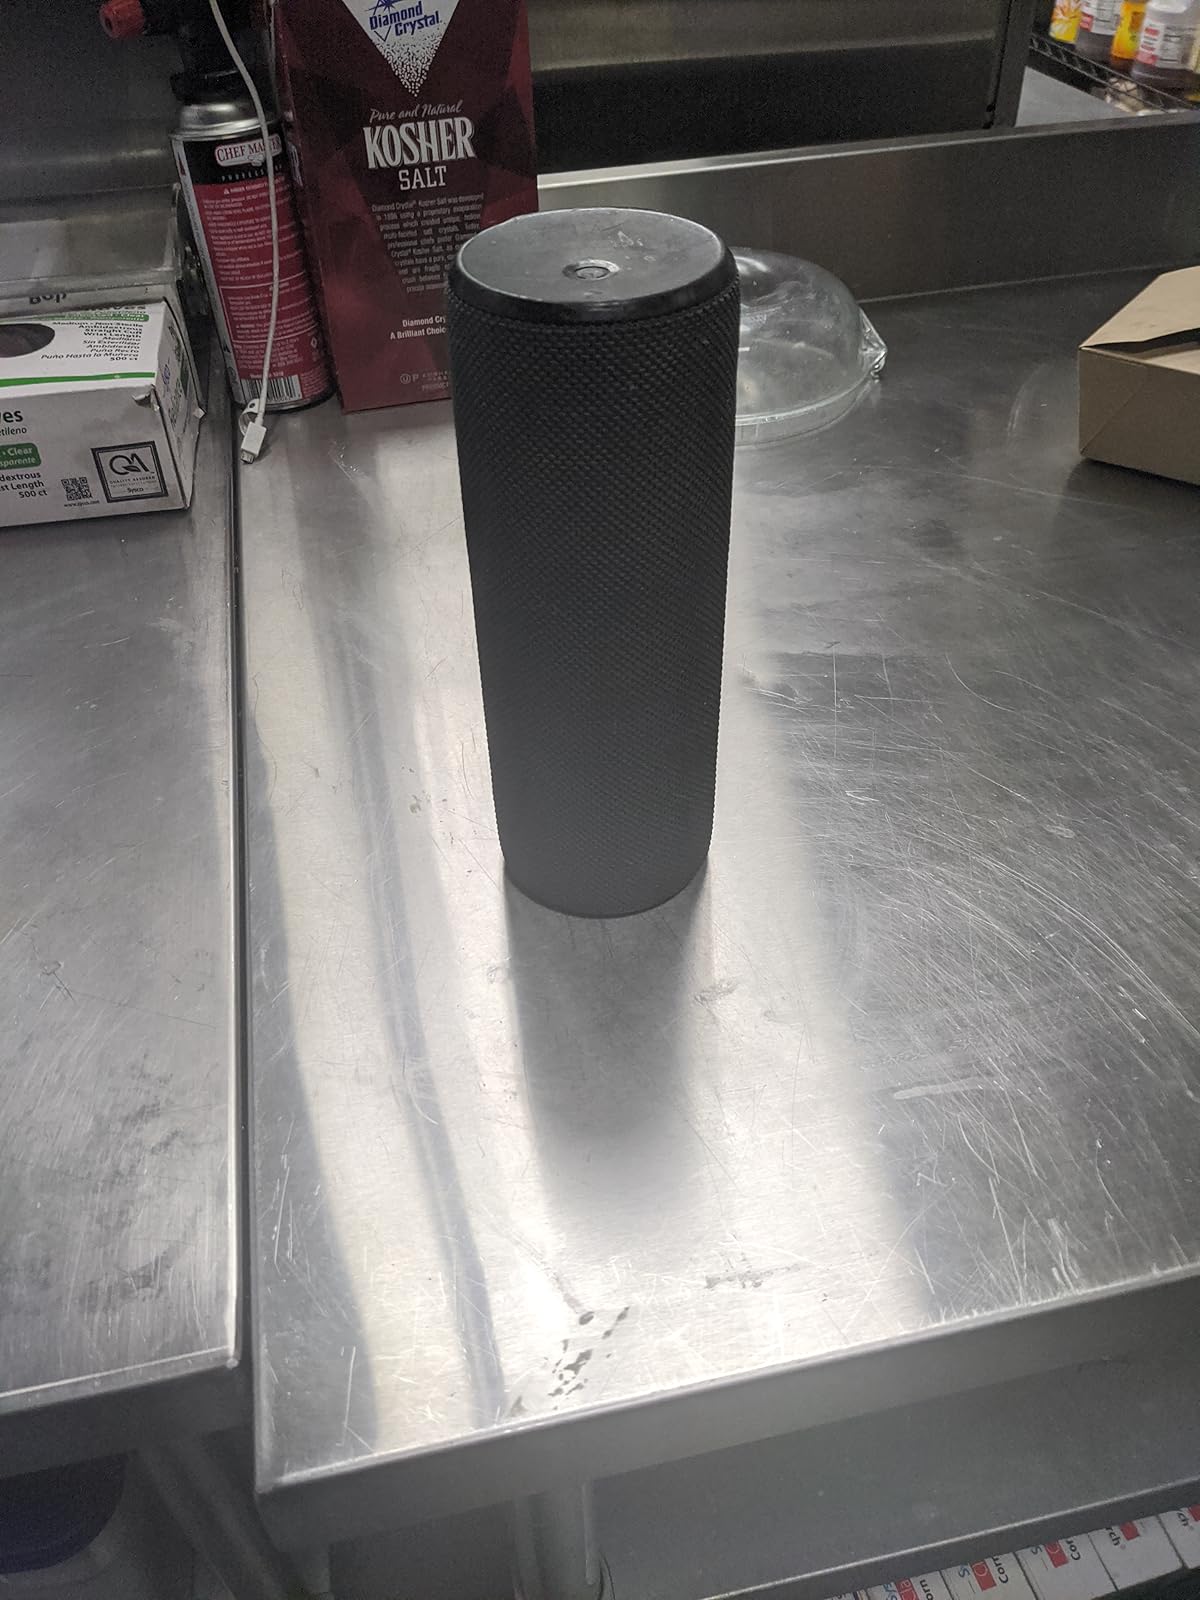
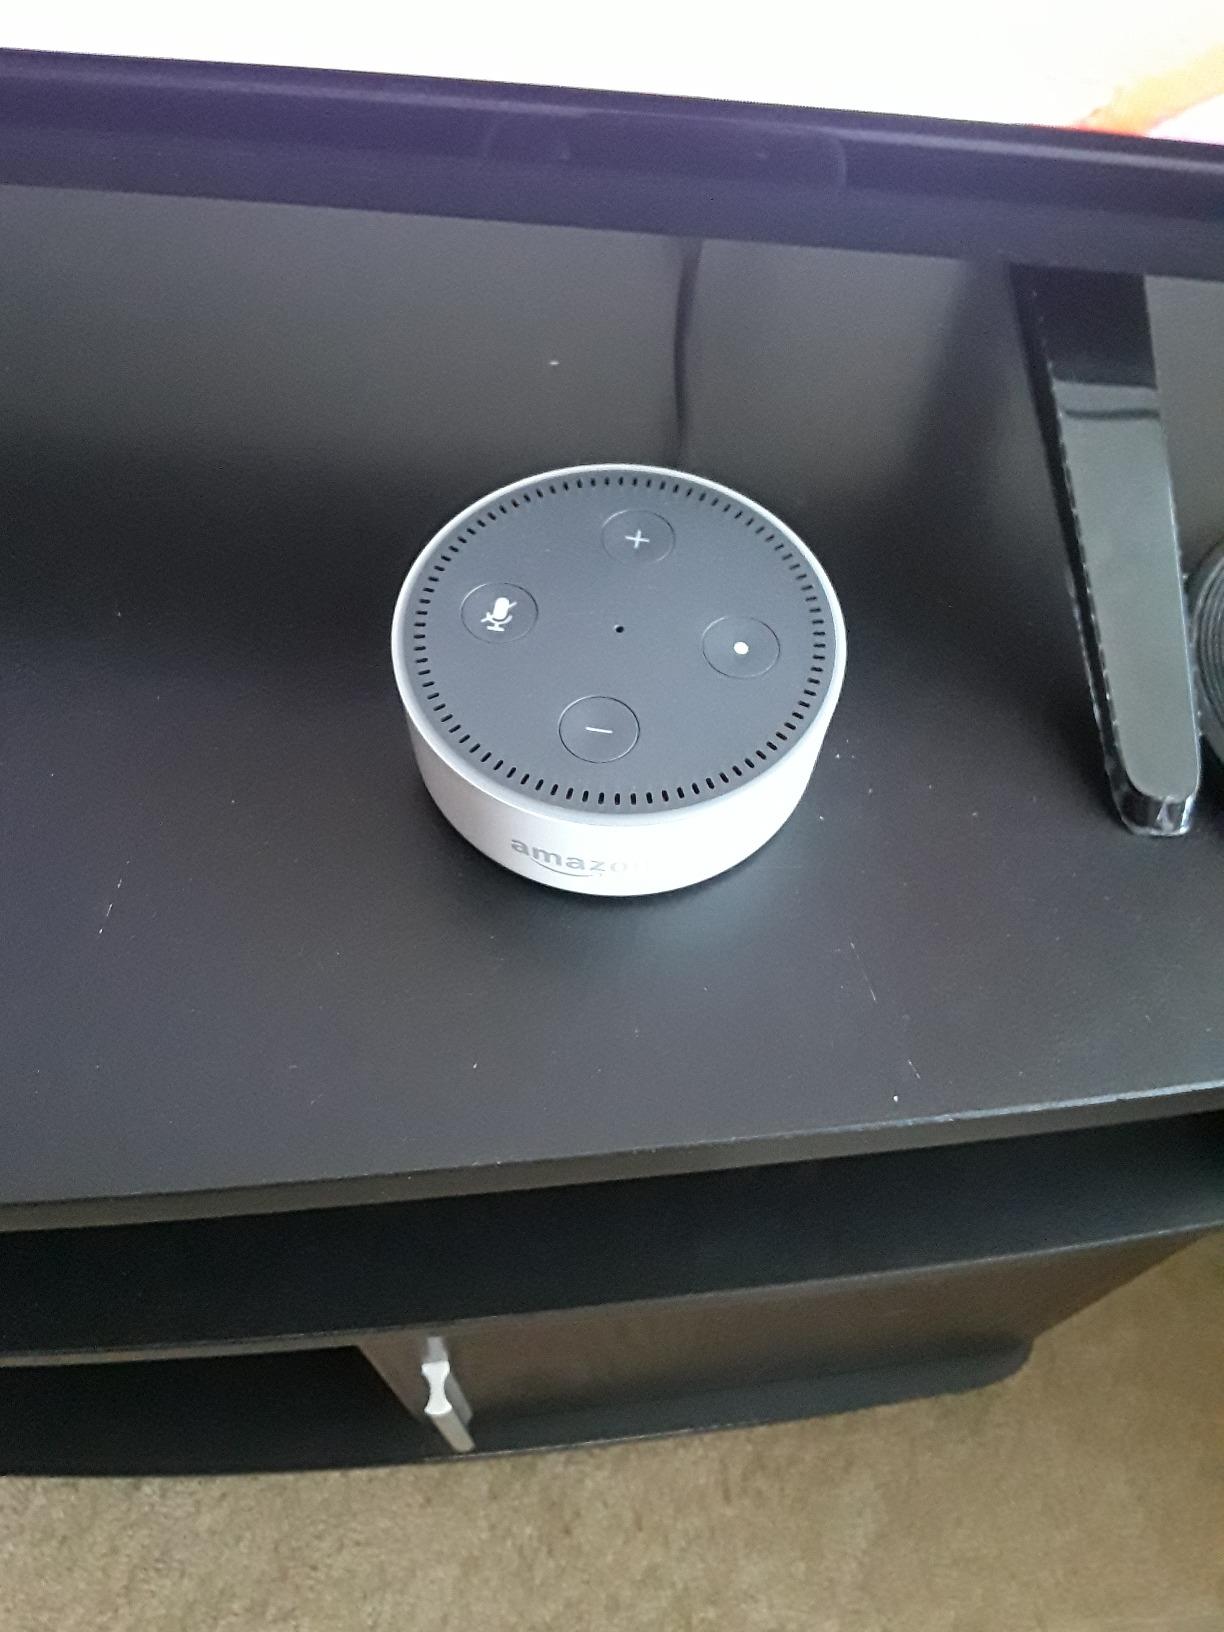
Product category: speaker
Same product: no